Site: brandenburg
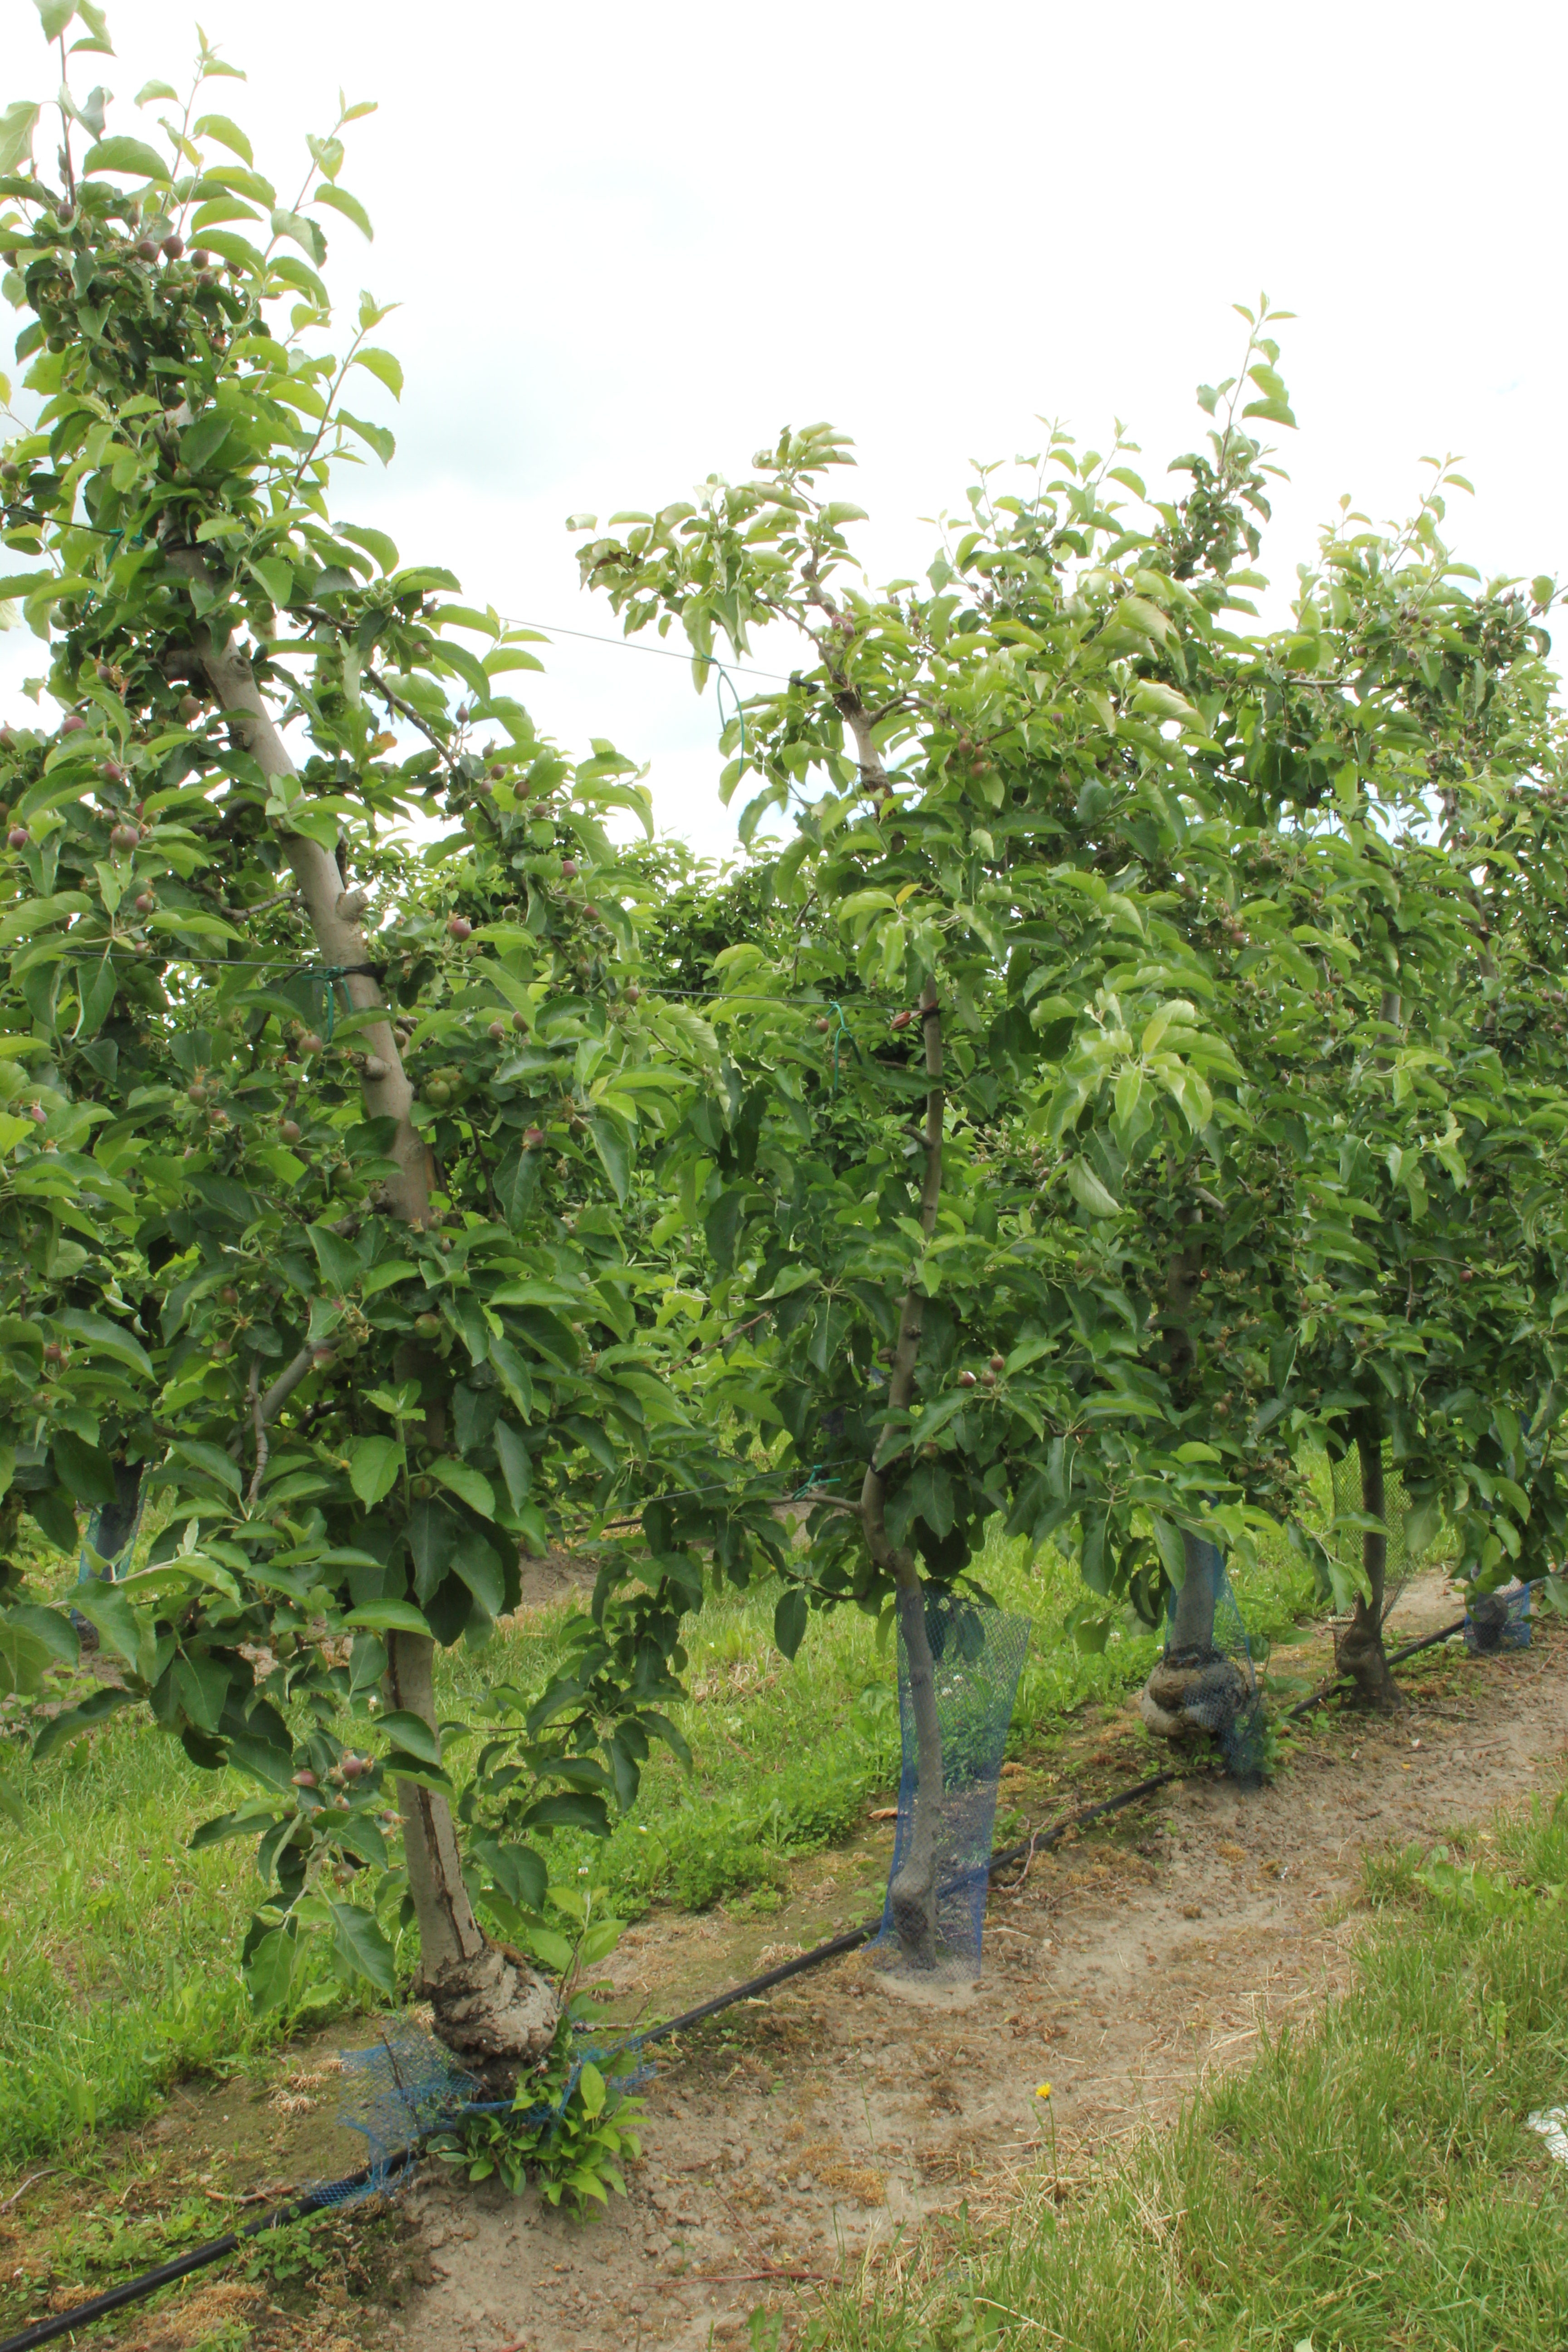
Growth stage (BBCH 72): Development of fruit